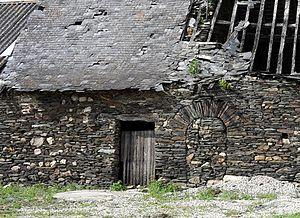
Mur en schiste, Le Pin, Loire-Atlantique, France.
Le Pin est une commune de l'Ouest de la France située dans le département de la Loire-Atlantique en région Pays de la Loire. La commune fait partie de la Bretagne historique et des pays traditionnels nantais et de la Mée.